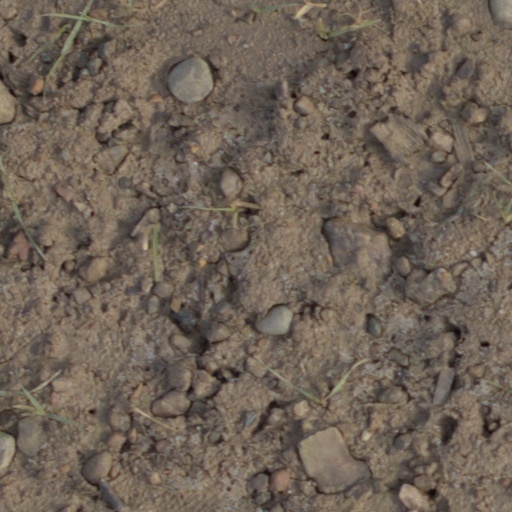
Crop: wheat